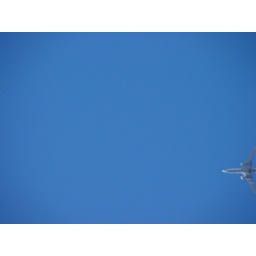
The plane flying over my home in Mesa. I almost missed it....